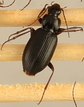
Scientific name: Calathus advena
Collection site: Rocky Mountains NEON (RMNP), plot RMNP_014